John E. Gingrich

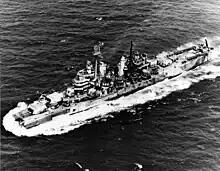
USS "Pittsburgh", following typhoon damage.

Forrestal finally released Gingrich to fight in the Pacific theater after Gingrich protested that he was being "kept out of the war." Assigned to fit out the new heavy cruiser "Pittsburgh", he served as "Pittsburgh"'s first commanding officer from that cruiser's commissioning on October 10, 1944, until September 3, 1945. For outstanding service in that role, he was awarded the Silver Star, the Legion of Merit, and a Gold Star in lieu of a second Legion of Merit.